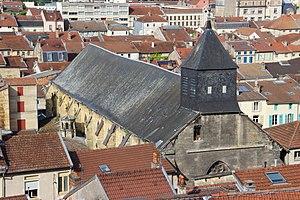
L'église Saint-Antoine.